George Jones Salutes Hank Williams

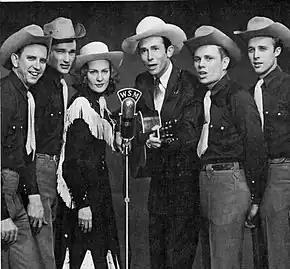
Hank Williams, Audrey Sheppard Williams and the Drifting Cowboys band

The songs on "George Jones Salutes Hank Williams" feature some of the late country star's biggest hits, including "Cold, Cold Heart" and "Hey, Good Lookin'". Jones would record a second Williams tribute album in March 1962 titled "My Favorites of Hank Williams".